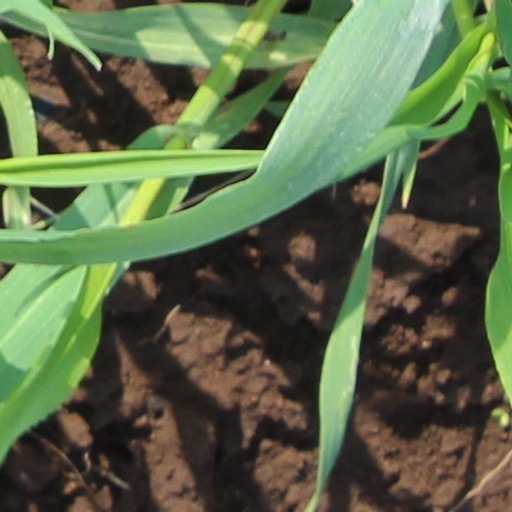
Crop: wheat